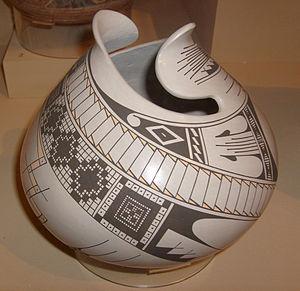
L'histoire de la céramique au Mexique remonte à des milliers d'années avant la période précolombienne, lorsque les arts céramiques et l'artisanat de la poterie se développent avec les premières civilisations et cultures avancées de Mésoamérique. À une exception près, les marchandises préhispaniques ne sont pas émaillées, mais plutôt brunies et peintes avec des lamelles d'argile fine colorée. On ne connaît pas non plus le tour de potier ; les pièces sont façonnées par moulage, enroulement et d'autres méthodes.
La poterie de Mata Ortiz est une reconstitution de la poterie de Mogollon trouvée dans et autour du site archéologique de Casas Grandes dans l'état mexicain de Chihuahua. Du nom de la ville moderne de Mata Ortiz, qui se trouve près du site archéologique, le style est propagé par Juan Quezada Celado. Quezada apprend par lui-même à recréer cette poterie ancienne et la met ensuite à jour. Au milieu des années 1970, Quezada vend sa poterie et enseigne à sa famille et à ses amis à la fabriquer, et elle pénètre le marché américain grâce aux efforts de Spencer MacCallum, puis de Walt Parks et de commerçants mexicains. Dans les années 1990, la poterie est exposée dans les musées et autres institutions culturelles et vendue dans de belles galeries. Son succès, elle est vendue pour sa valeur esthétique plutôt que pour sa valeur utilitaire, sort la ville de Mata Ortiz de la pauvreté, la majeure partie de sa population tirant directement ou indirectement des revenus de l'industrie.